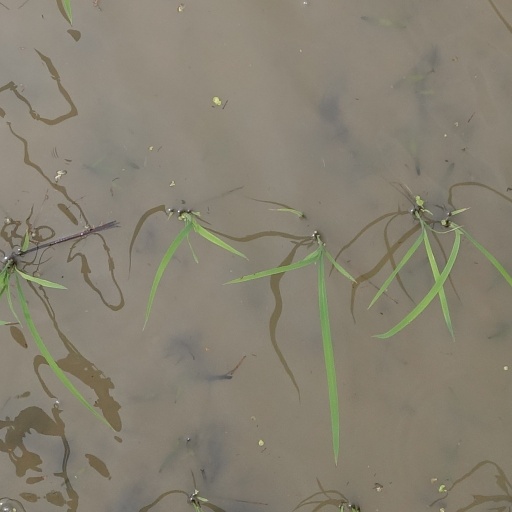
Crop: rice